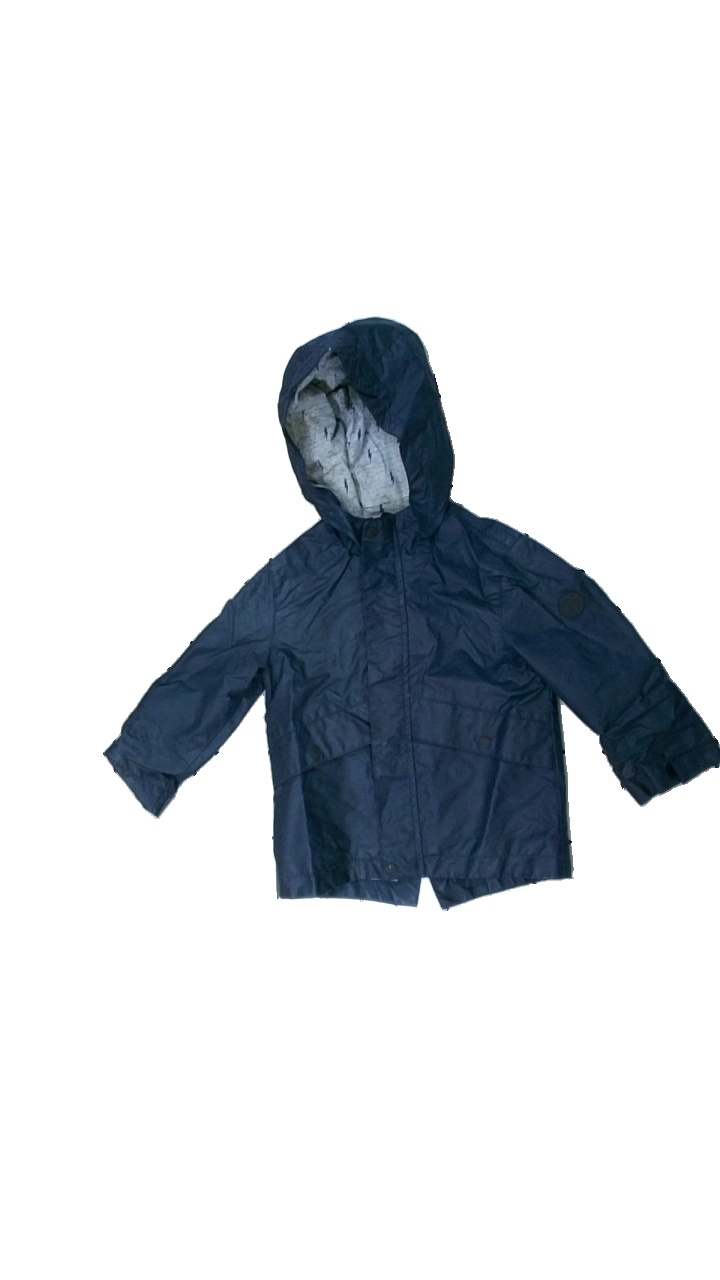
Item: Jacket (Children)
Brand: Zara
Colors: Blue
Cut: Regular
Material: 51% cotton, 49% polyester
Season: All
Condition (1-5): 2
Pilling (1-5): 3
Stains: Major
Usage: Export
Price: <50